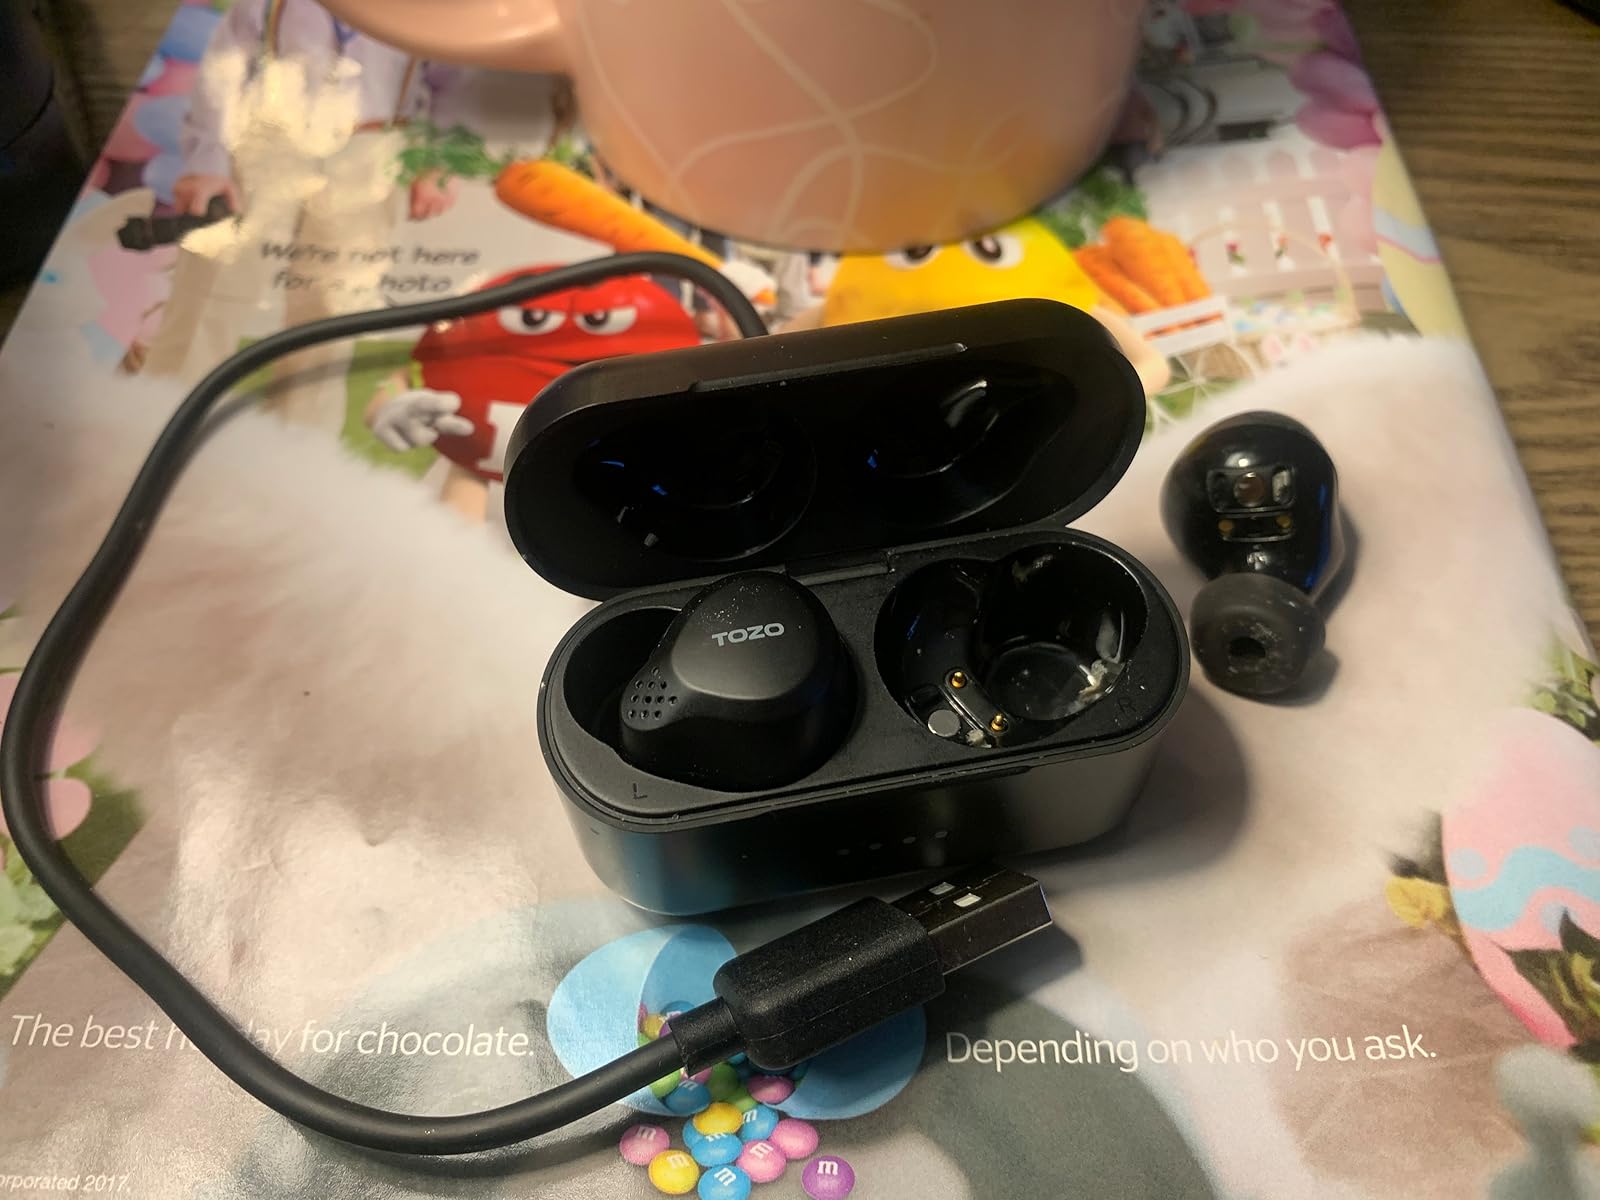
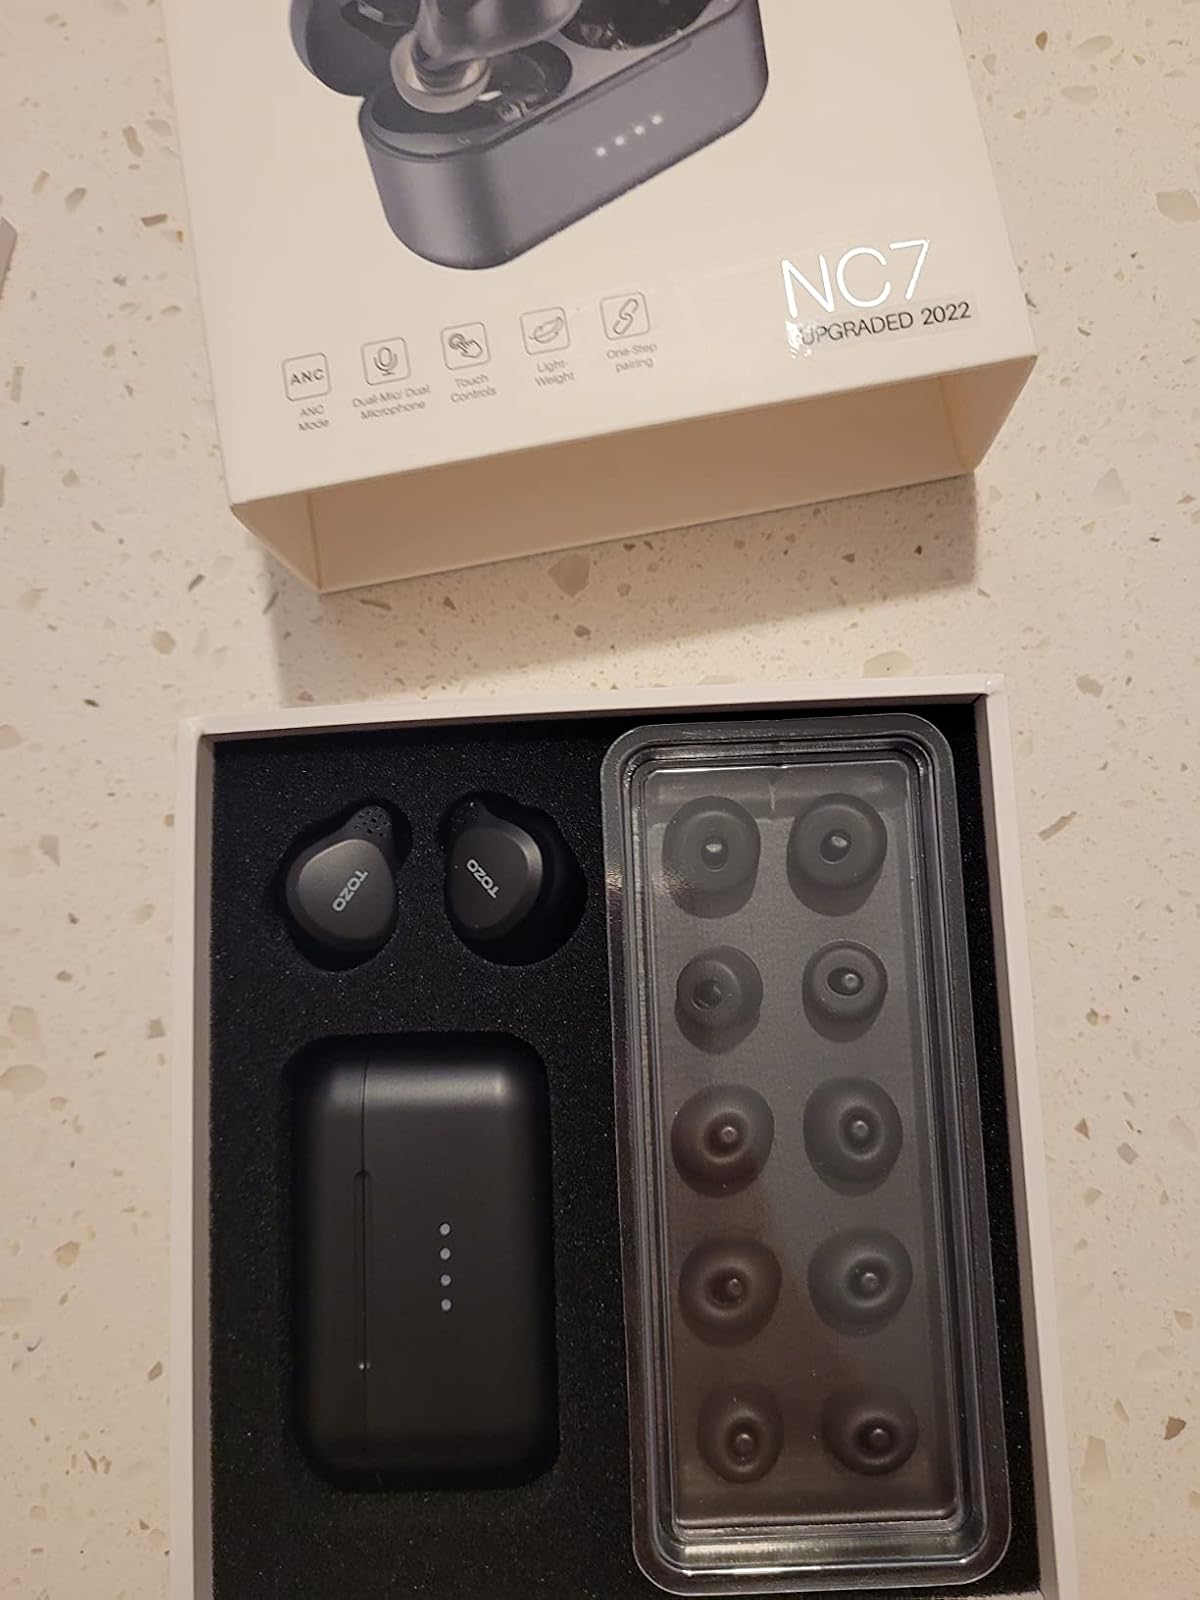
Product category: earbuds
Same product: yes